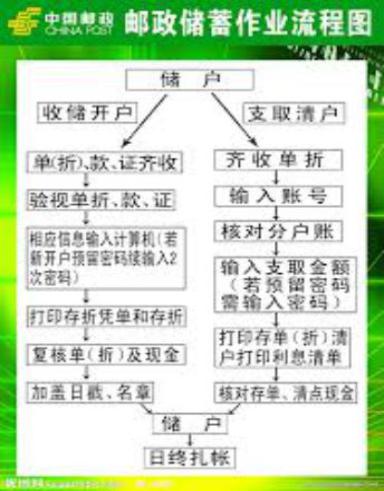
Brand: china post group corporation
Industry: Others